Paanch Ghantey Mien Paanch Crore

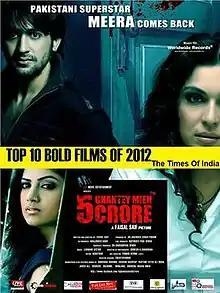

Paanch Ghantey Mein Paanch Crore (also known as "5 Ghantey Mein 5 :Crore") is a Psycho Thriller film written and directed by Faisal Saif. This film is Pakistani film actor Meera's third Bollywood film in five years. The Times of India listed the film in Bollywood's Top 10 Bold Film category of 2012 along with films such as Ishaqzaade, Raaz 3 and Hate Story.